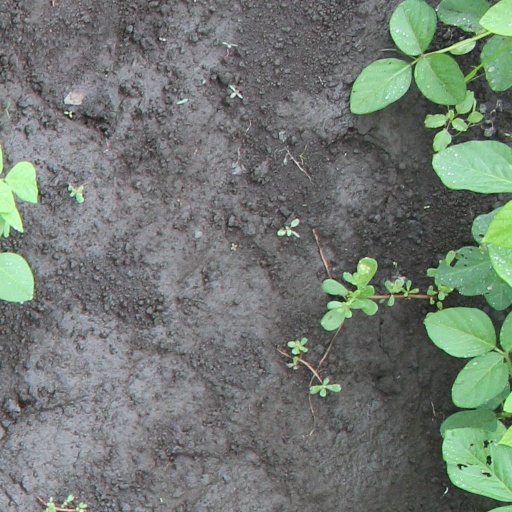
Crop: soybean